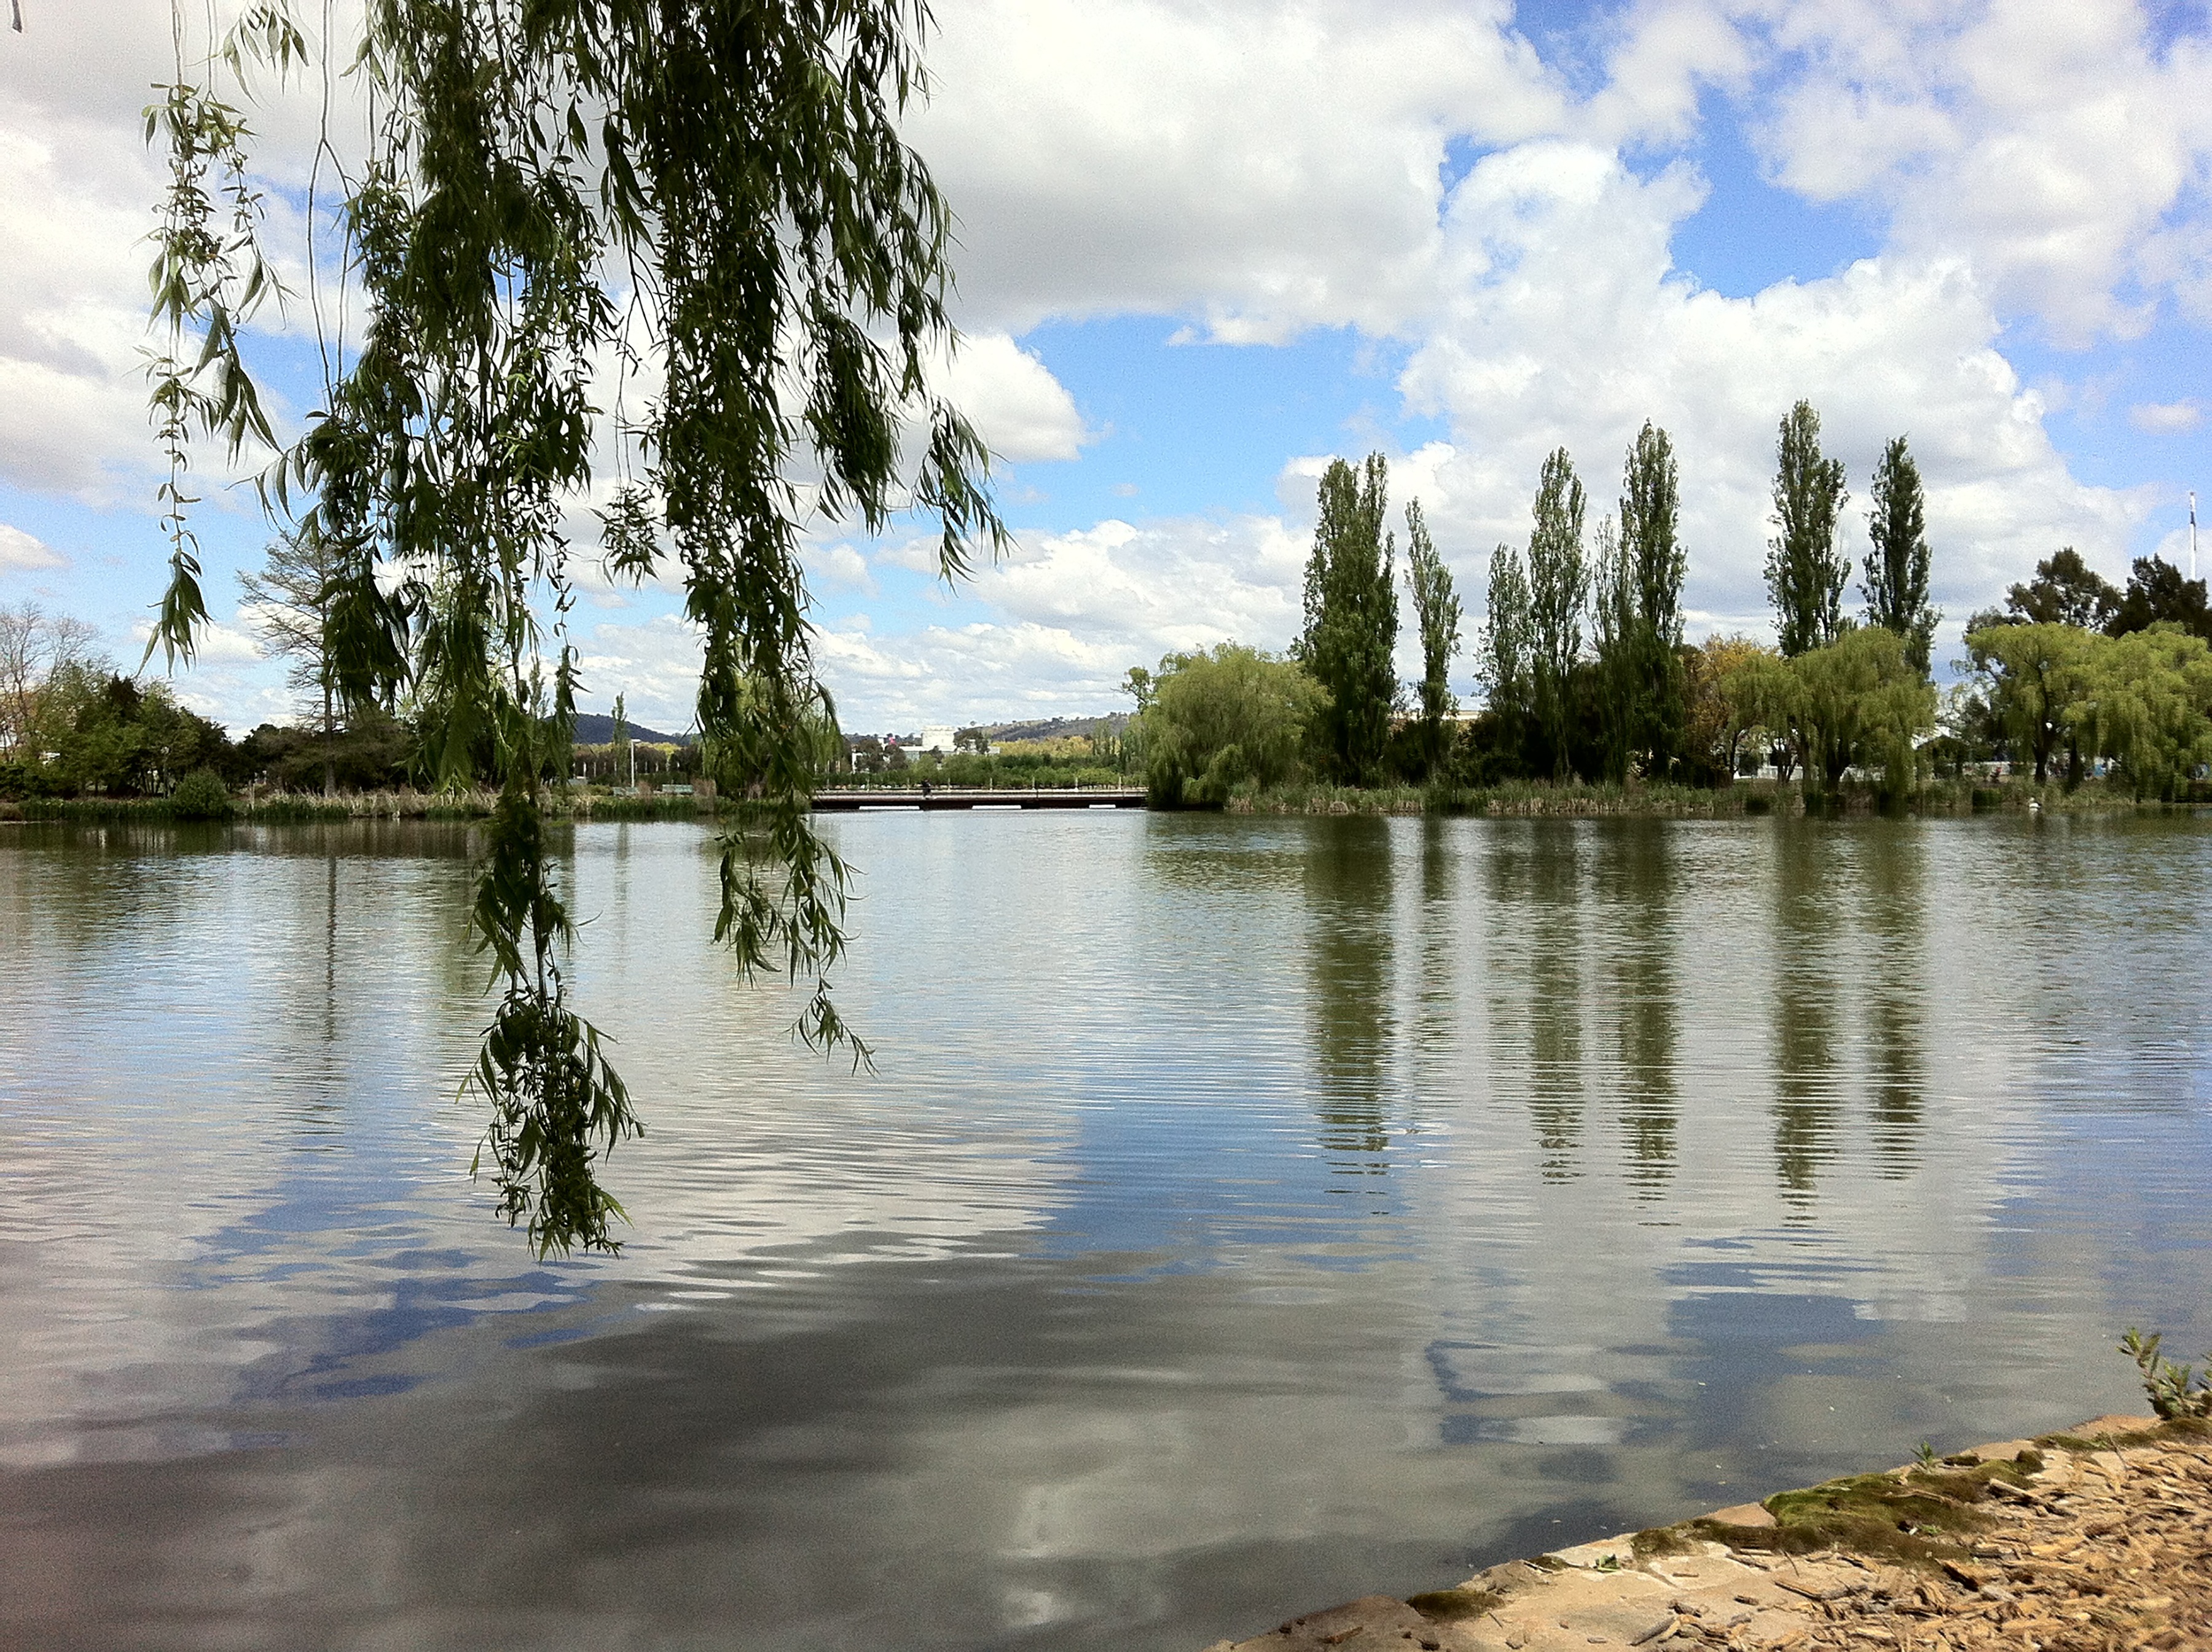
landscape, tree, water, nature, outdoor, wilderness, sky, lake, river, summer, pond, spring, reflection, park, reservoir, body of water, trees, australia, wetland, habitat, canberra, woody plant, lake burley griffin